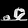
Label: Sandal